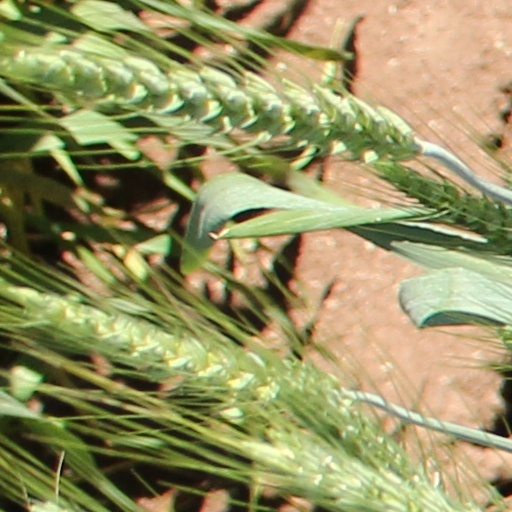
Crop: wheat